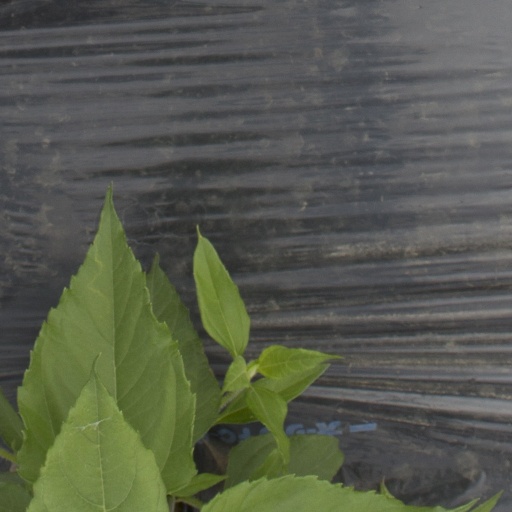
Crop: Jerusalem artichoke